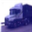
Label: truck